Vladimir-Volynsky Uyezd

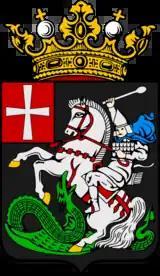
Coat of arms of Vladimir-Volynsky Uyezd

Vladimir-Volynsky Uyezd was an administrative subdivision (an uyezd) of Volhynian Governorate in the Russian Empire. It was created in 1795 as Vladimirsky Uyezd within Volhynian Viceroyalty soon after the annexation of eastern Poland by Russia. Its seat was located in Volodymyr (Vladimir-Volynsky).